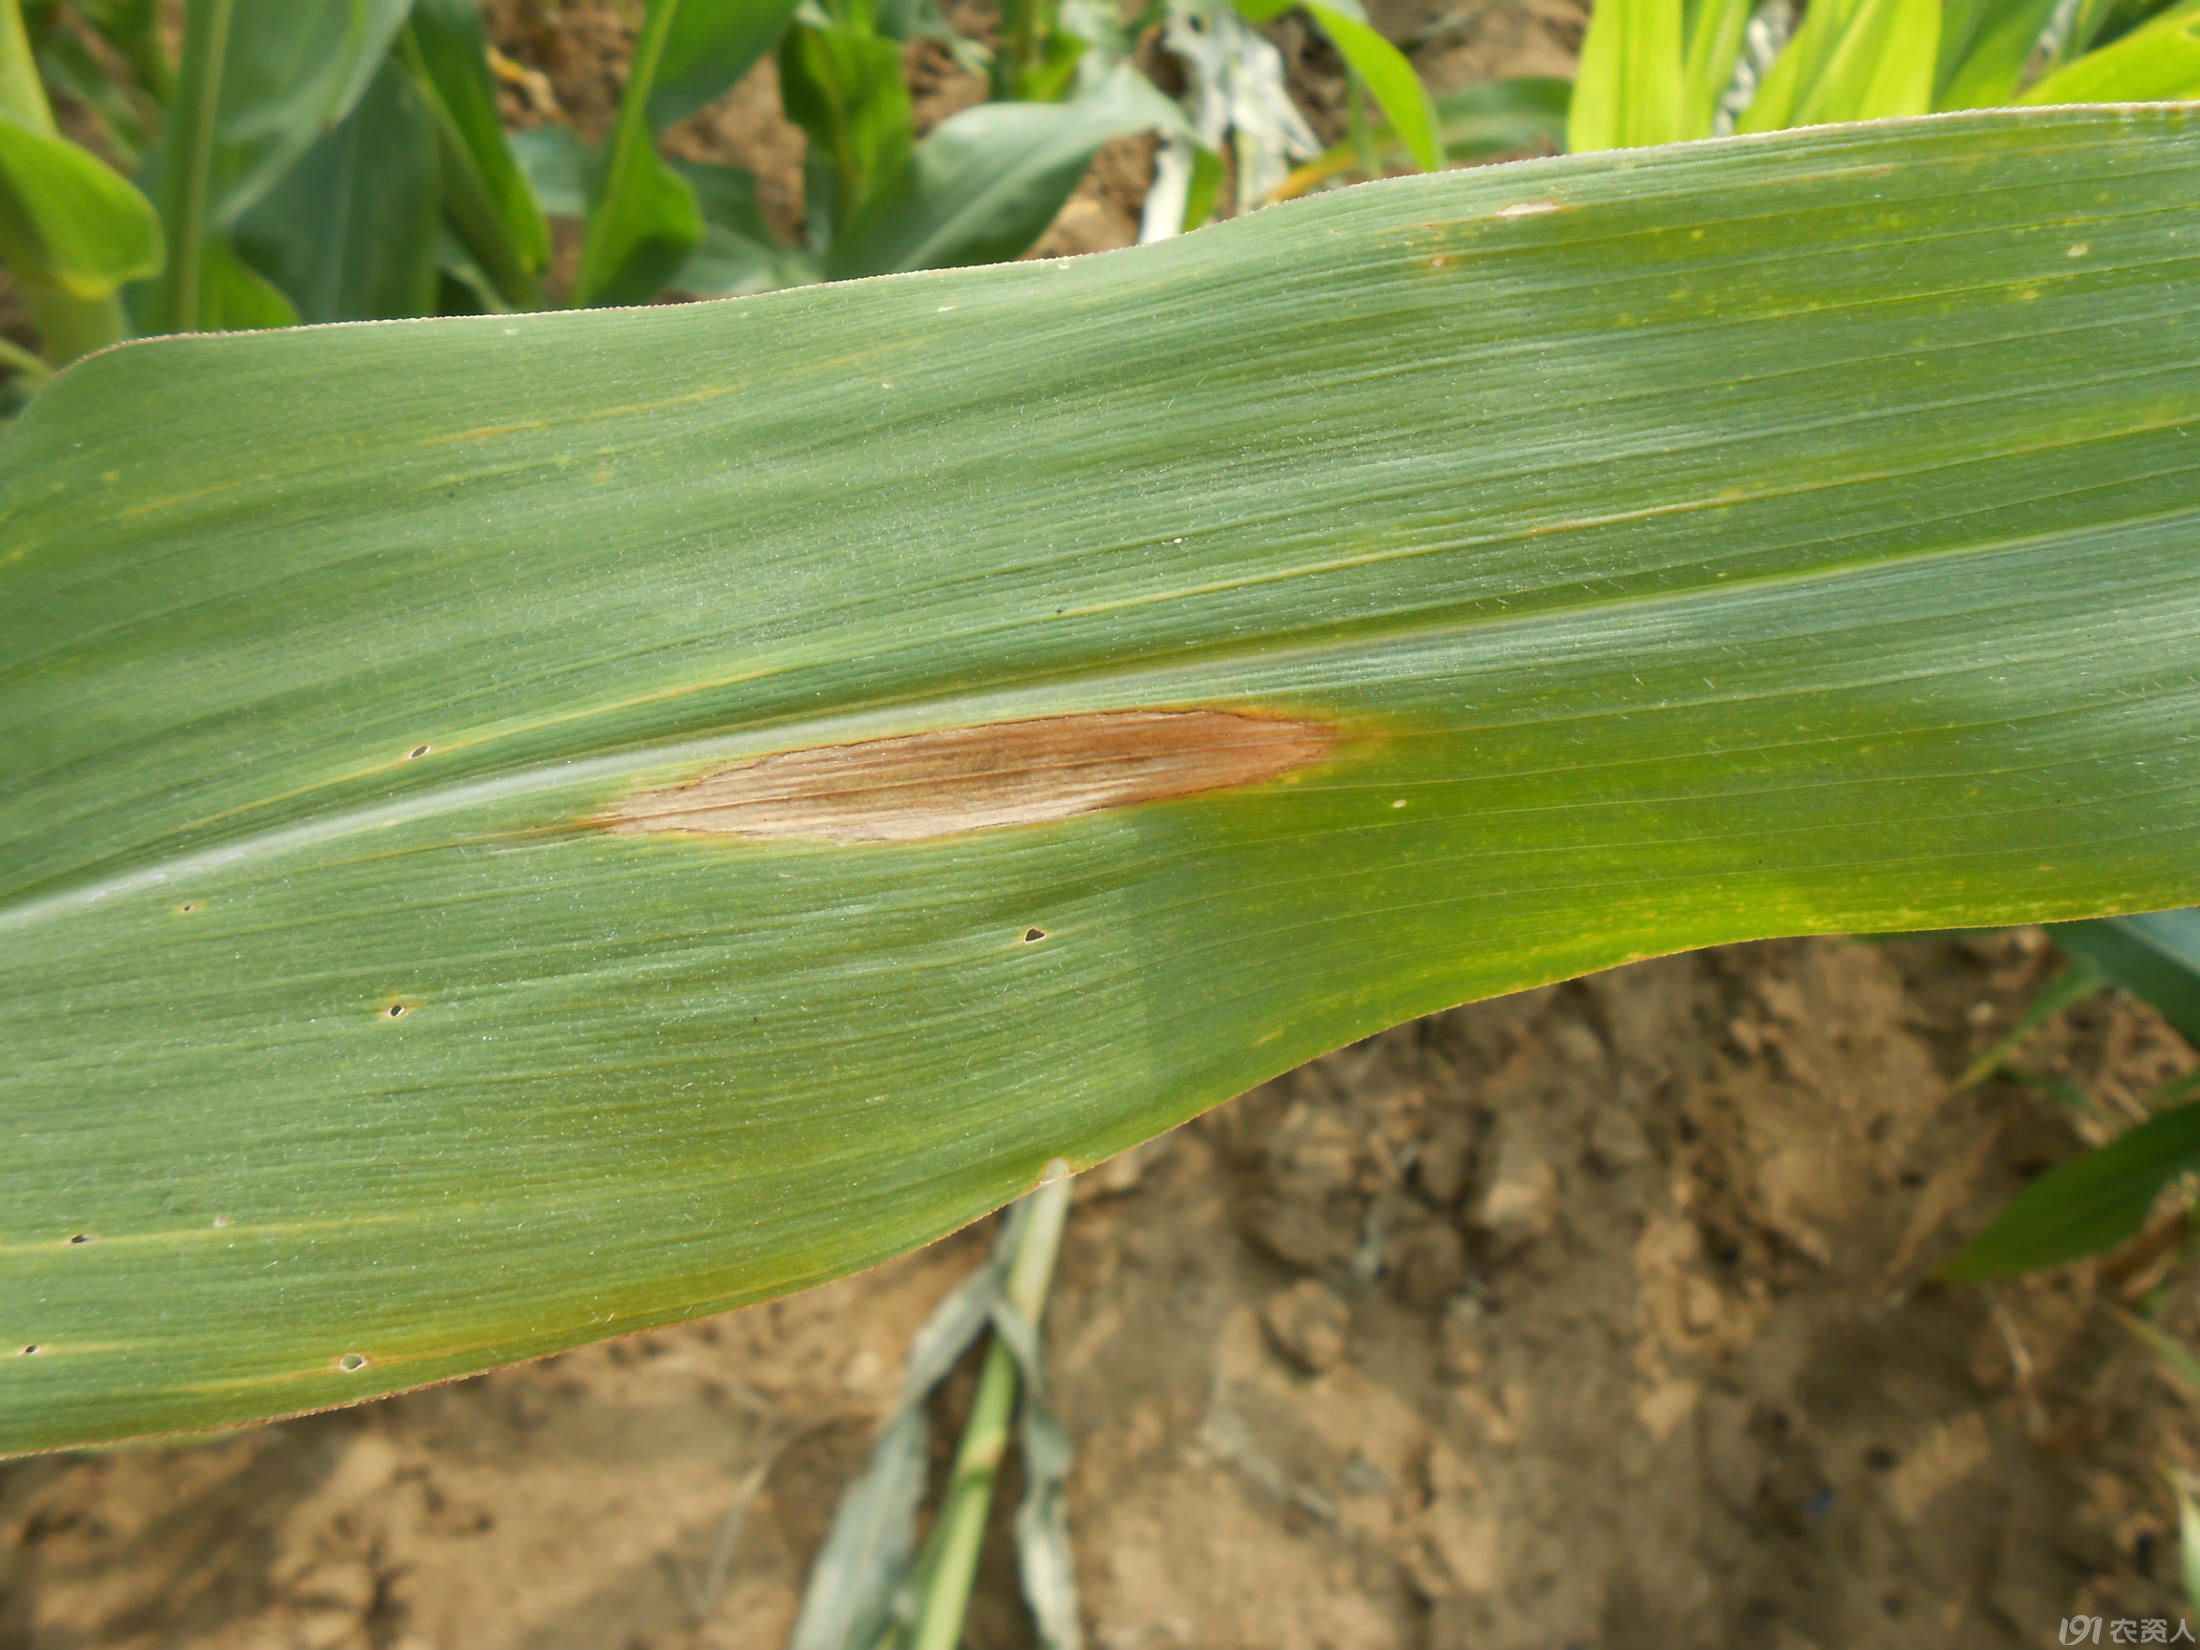
Plant: Corn
Disease: corn northern leaf blight